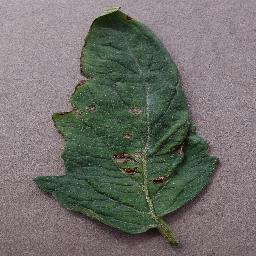
Label: Tomato___Target_Spot